Nea Salamis Famagusta FC

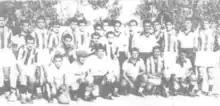
The first game after the unification of Cypriot football between Nea Salamis Famagusta FC and Anorthosis Famagusta F.C. at GSE Stadium, Famagusta at 1953

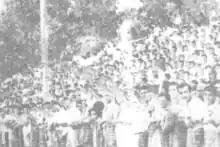
The fans at the first game after the unification of Cypriot football between Nea Salamina Famagusta FC and Anorthosis Famagusta F.C. at GSE Stadium, Famagusta at 1953

CAFF members favored the unification of football in Cyprus. They tried for three years to persuade the CFA to accept them as members, without success. The existence of two football federations (with two separate championships) in a country such as Cyprus was unprecedented. The situation created economic hardship, and hampered the development and improvement of Cypriot football. The clubs felt that sports should reflect fraternity and friendship rather than discrimination. In December 1952, the first issue of the sports newspaper "Athlitiki" supported the unification of Cypriot football. Foreign coaches of CFA clubs also supported unification, leading the CFA to respond that "their statements opposed the spirit of the Federation". Coaches of CFA's teams were initially hostile towards consolidation supporters. In summer 1953, the majority of Cypriot sportspeople expressed support for football unification. In August of that year Nea Salamina, Omonia, Alki and Antaeus submitted a joint application to the CFA to join the Cypriot First Division. On 19 September, the CFA accepted Nea Salamina and Omonia for membership. However, the organization's negative attitude towards those clubs continued. First, the league rejected applications from Alki, Orfeas Nicosia and Neos Asteras (although the first two joined a year later), and second, arguing that according to its constitution, only one team must participate in the Cypriot First Division and two teams in the second division. The CAFF clubs accepted these conditions in the interest of unification. In an "ad hoc" meeting of CAFF, members agreed that Omonia would join the first division and Nea Salamina and Antaeus the second division. Following these decisions, CAFF disbanded. The first game between teams from the two federations (a friendly) was played by Nea Salamina and Anorthosis at GSE Stadium on 27 September 1953. 5,200 fans were present at the game between the two Famagustian clubs. The final result was 3–1 in favor of Anorthosis, and the match was described as an evidence of superior sportsmanship and brotherhood of fans by "Athlitiki".